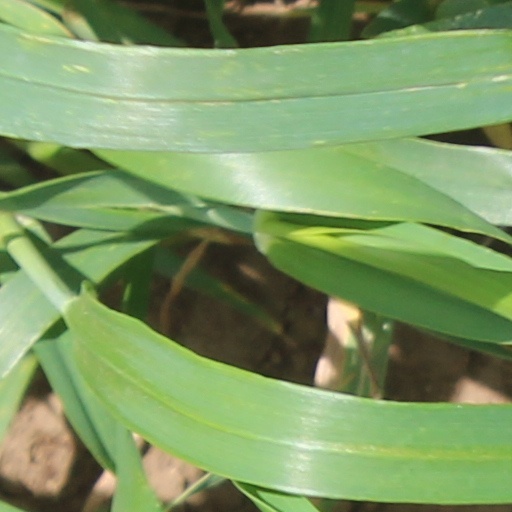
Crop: wheat